Golden Door Film Festival

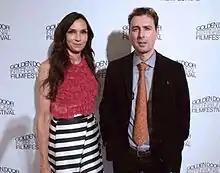
Actress Famke Janssen and director Artur Balder at the 2015 festival

The Golden Door Film Festival is a film festival in Jersey City, New Jersey, United States, which was inaugurated in 2011. The four-day festival shows features, documentaries, and shorts. The opening and closing night awards ceremony are located at the 1929 movie palace Loew's Jersey Theatre at Journal Square with many screenings and other events at various Downtown venues. The festival was founded by actor, producer, and musician Bill Sorvino. There are competitive awards for features, shorts, documentaries, student works, LBGT-themed films and the Women in Cinema-Alice Guy-Blaché Award for female directors.